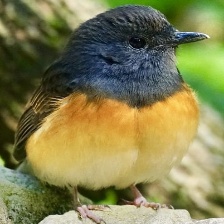
Species: DAURIAN REDSTART
Scientific name: PHOENICURUS AUROREUS